Parvathipuram, Andhra Pradesh

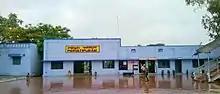
Parvathipuram railway station

There is Road connectivity between Major towns of Andhra pradesh and Odisha to Parvathipuram.